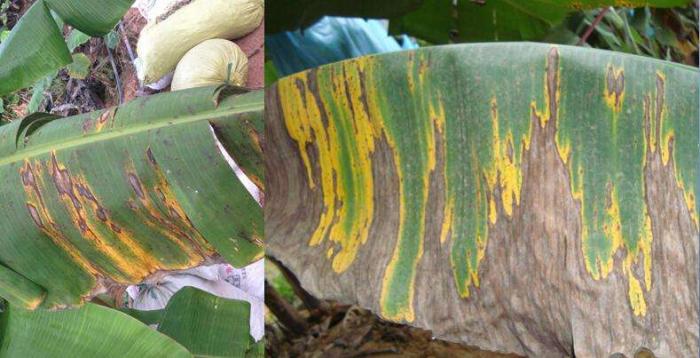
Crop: unknown
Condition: banana_banana_black_streak